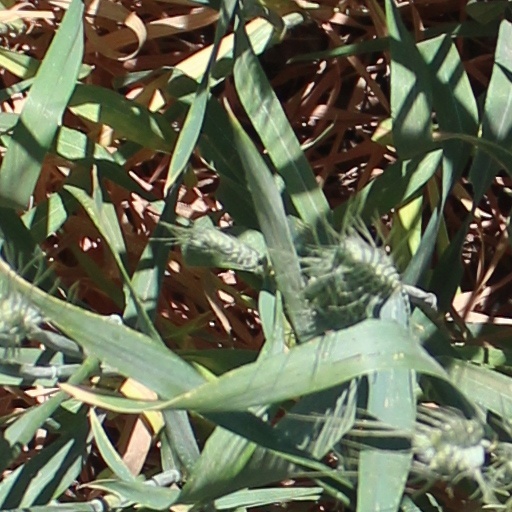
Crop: wheat